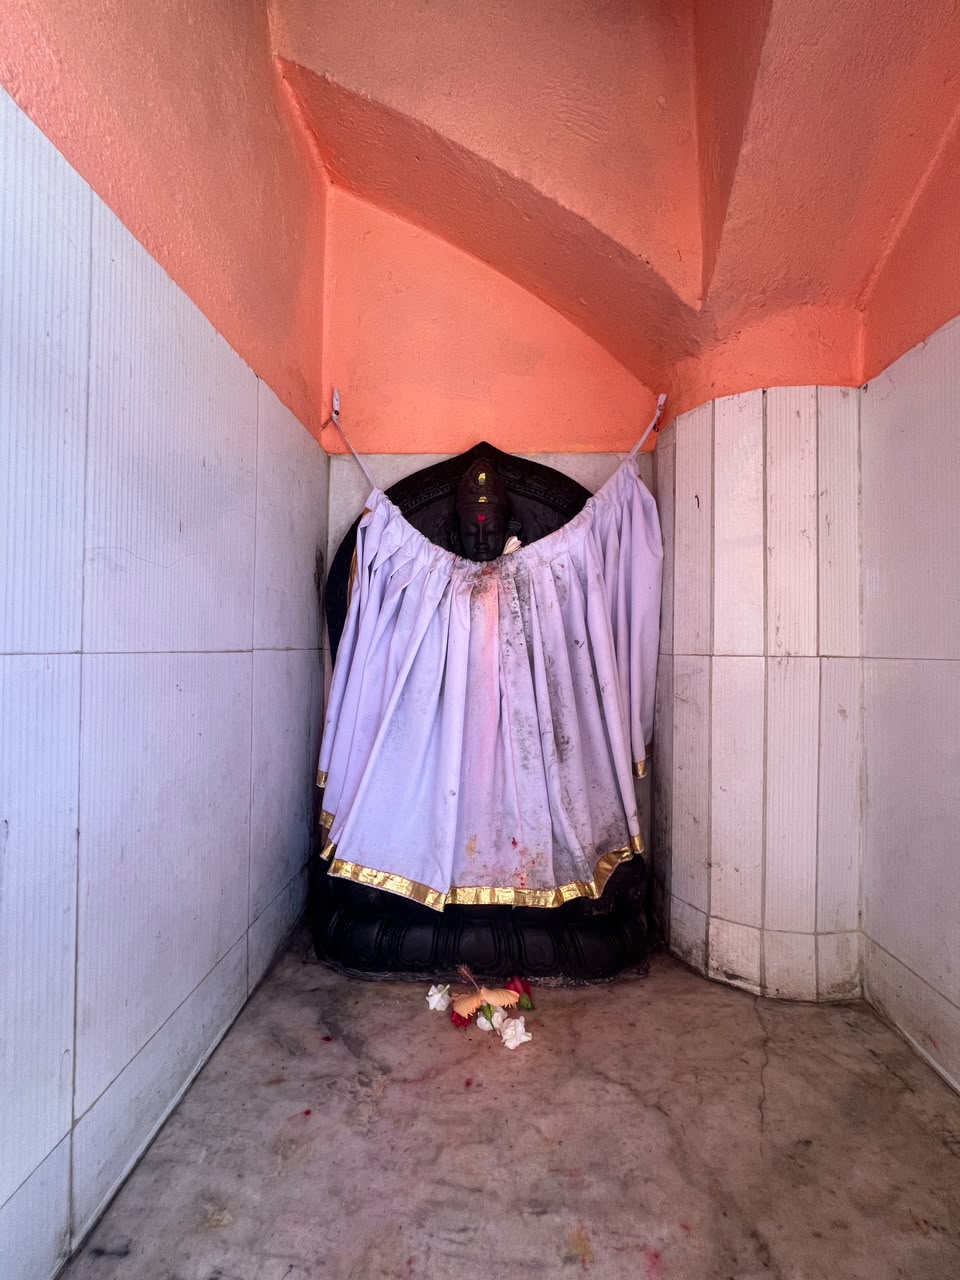
Heritage site: Shiva_Panchayatan_Temple